Audrey Gelman

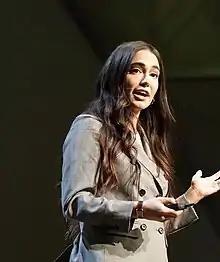
Gelman at the 2019 Upfront Ventures Summit

Audrey Gelman (born June 2, 1987) is an American businessperson and political staffer. She is the founder of The Wing, a women's co-working space and social club founded in New York City in 2016. She was the inspiration for Allison Williams's character Marnie on "Girls".